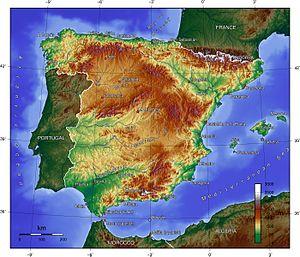
L'Espagne est un pays ouvert sur la mer Méditerranée et sur l'océan Atlantique. Elle occupe, avec le Portugal et le territoire de Gibraltar, la péninsule Ibérique. La chaîne des Pyrénées marque la frontière avec la France et avec la principauté d'Andorre au nord. Au sud, le détroit de Gibraltar la sépare du Maroc. Étendue sur 504 782 km², elle comprend des archipels et deux enclaves en Afrique.
L'Espagne, en forme longue le royaume d'Espagne, est un pays d'Europe du Sud — et, selon les définitions, d'Europe de l'Ouest — qui occupe la plus grande partie de la péninsule Ibérique. En 2019, il s'agissait du vingt-huitième pays le plus peuplé du monde, avec 47 millions d'habitants.
Ceci est la Liste des villes jumelées d’Espagne ayant des liens permanents avec des communautés locales dans d'autres pays. Dans la plupart des cas, l'association, en particulier lorsque officialisée par le gouvernement local, est connu comme « jumelage », et alors que la plupart des endroits sont des villes, la liste comprend aussi des villages, des villes, des districts, comtés, etc., avec des liens similaires.